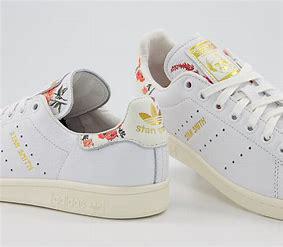
Brand: Adidas
Model: Stan Smith